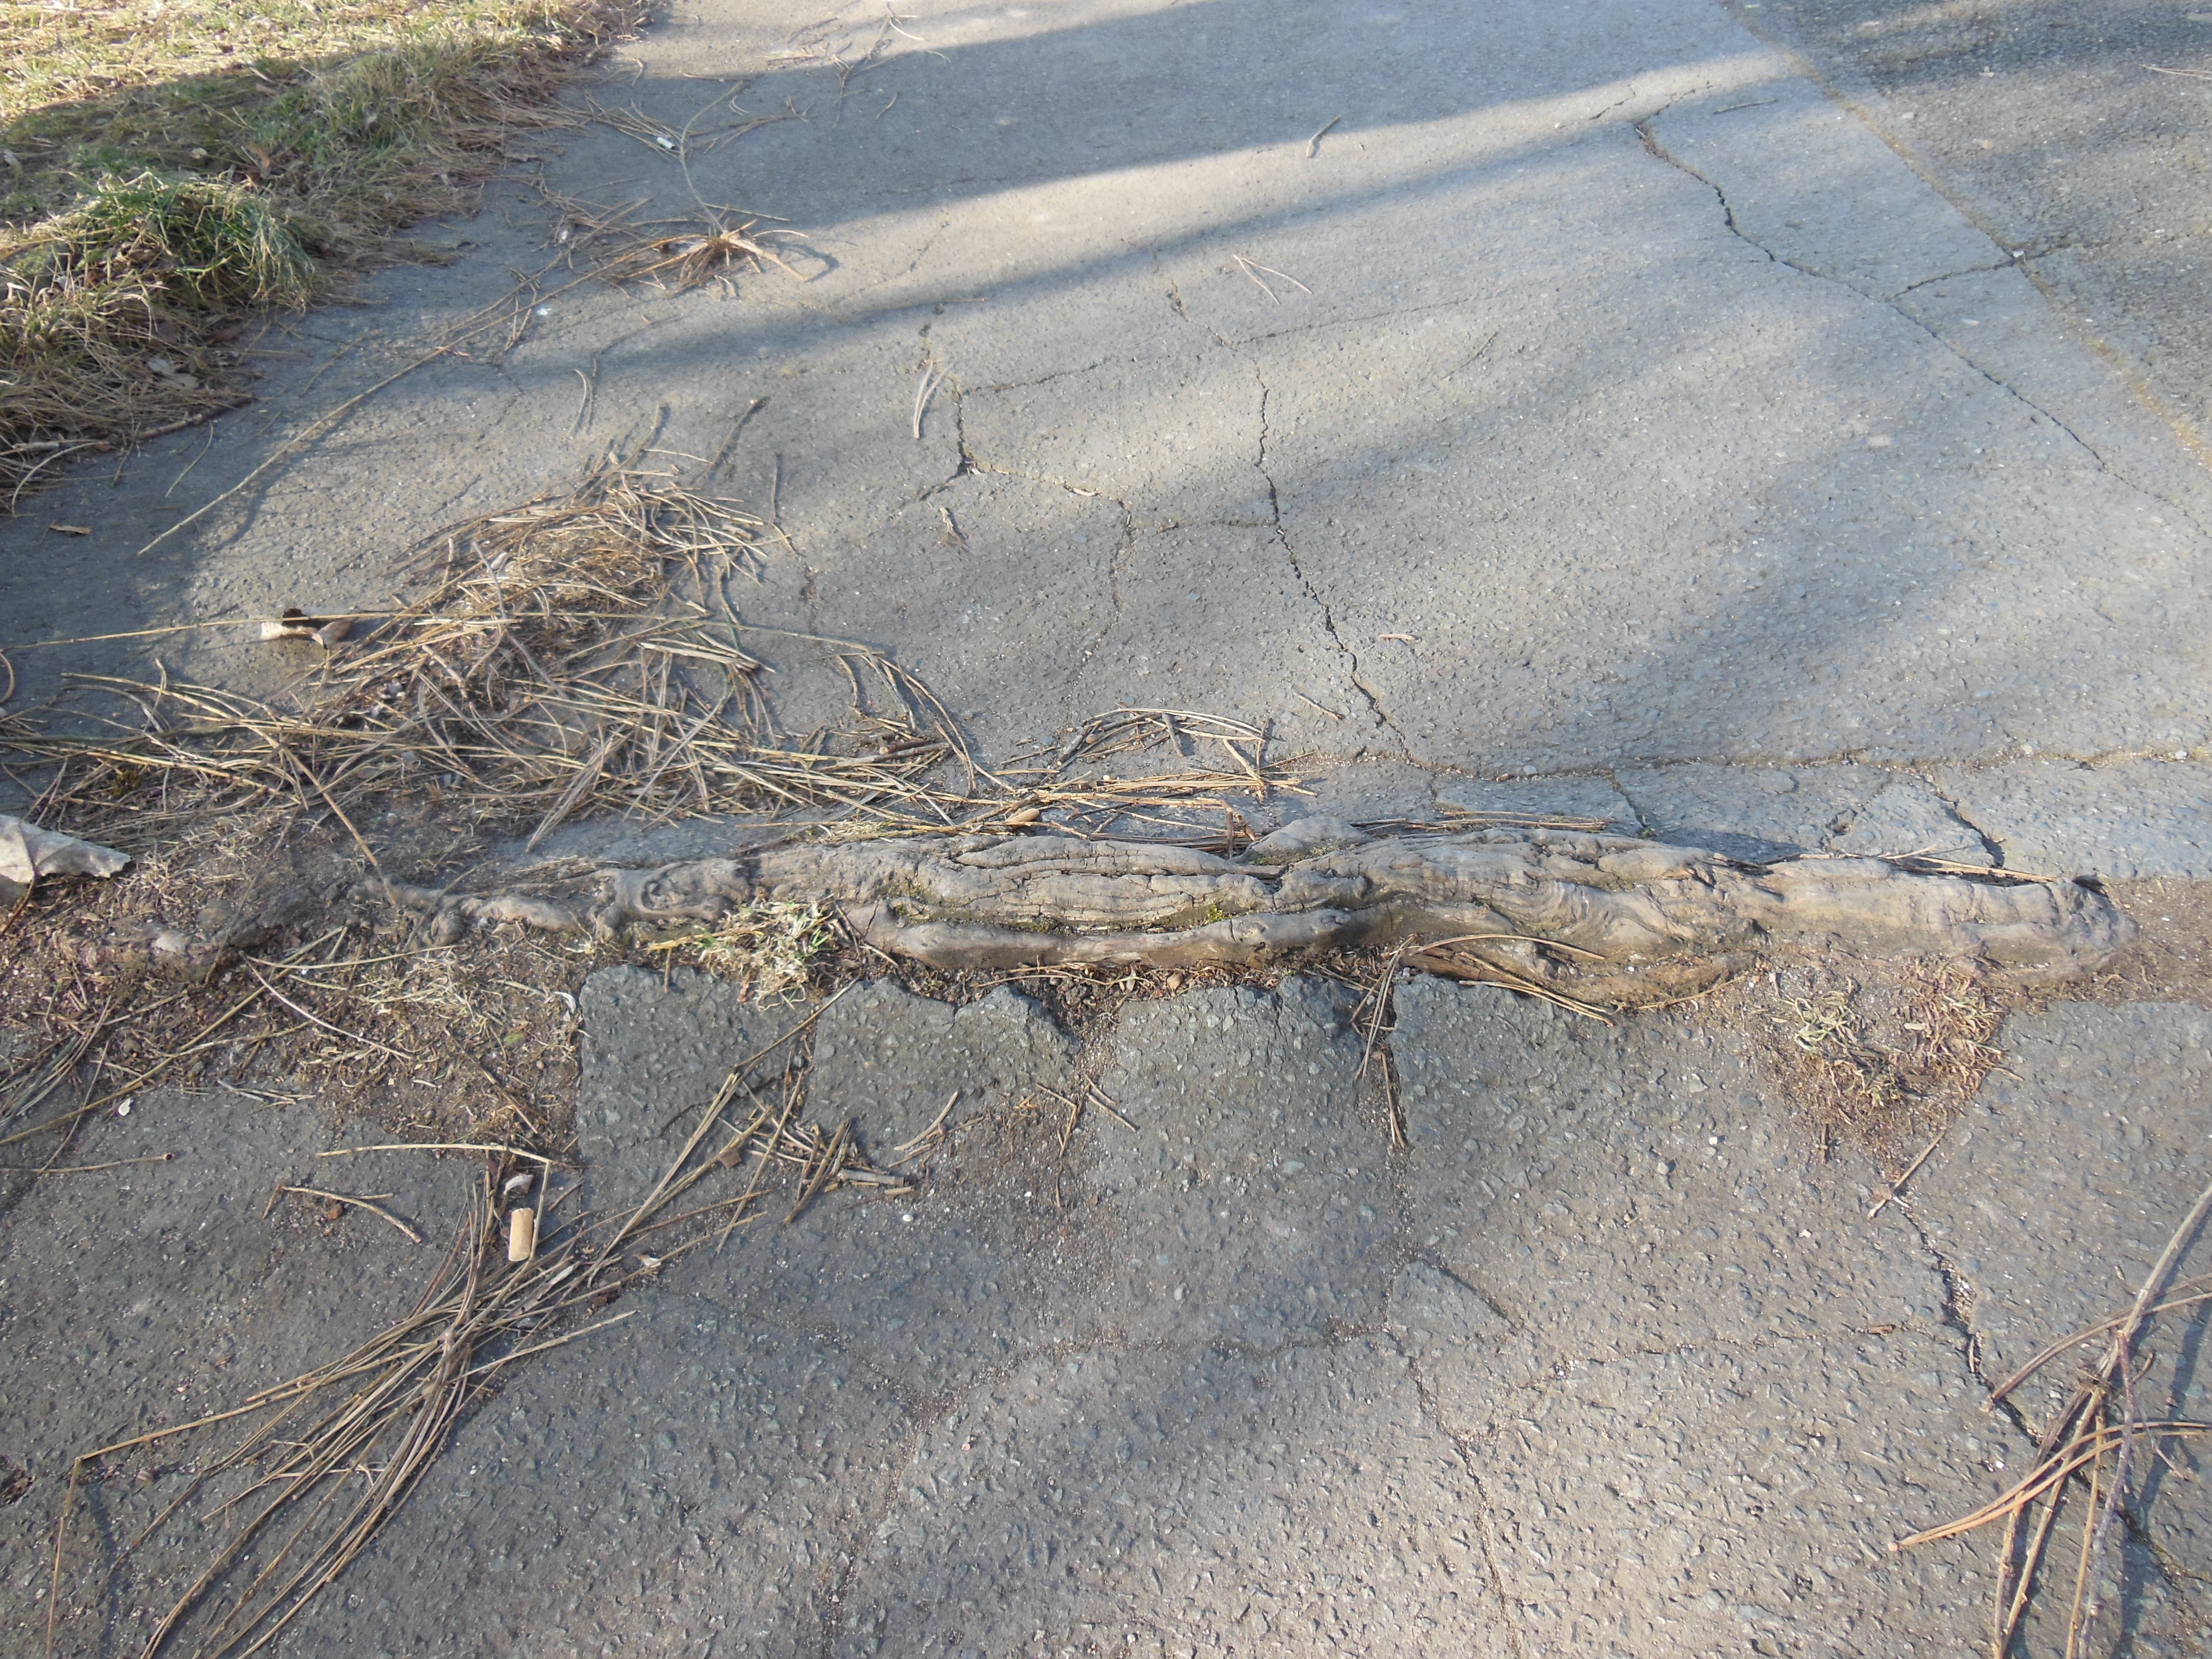
sand, wood, road, asphalt, soil, material, root, geology, force of nature, road surface